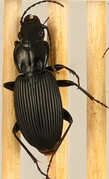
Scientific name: Pterostichus lachrymosus
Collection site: Mountain Lake Biological Station NEON (MLBS), plot MLBS_009